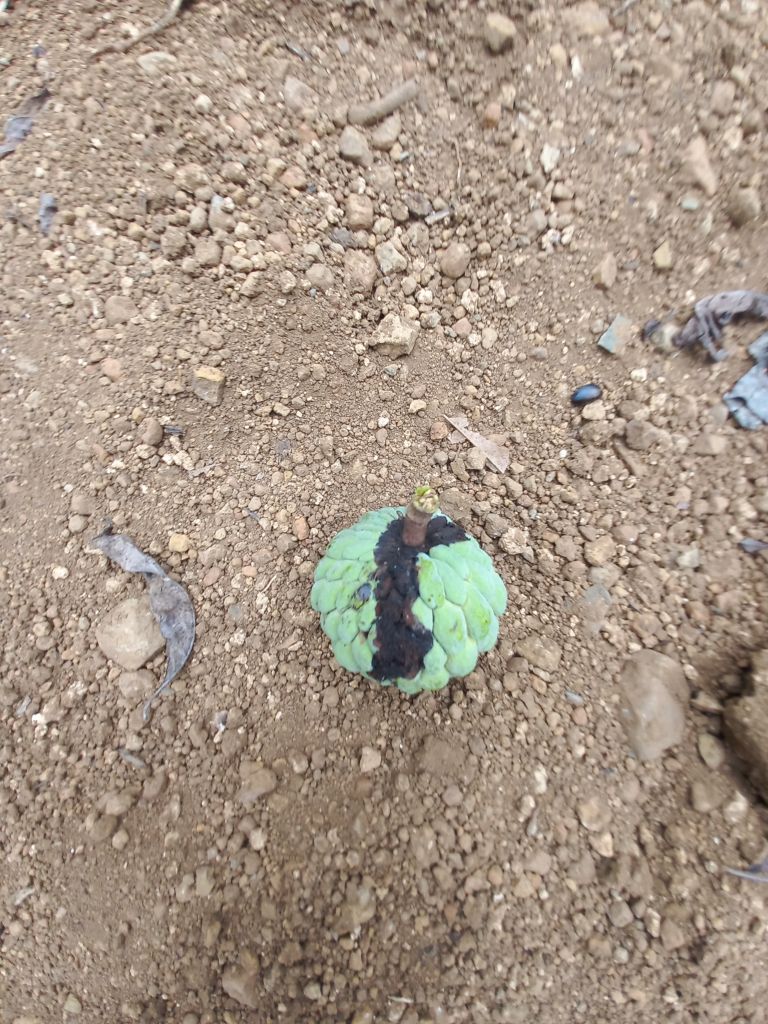
Disease label: Diplodia Rot